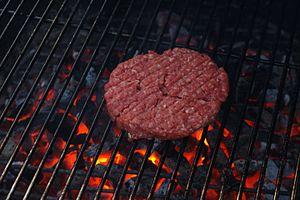
Un steak haché est une préparation à base de viande hachée, souvent conditionnée en forme de galette prête à la cuisson.